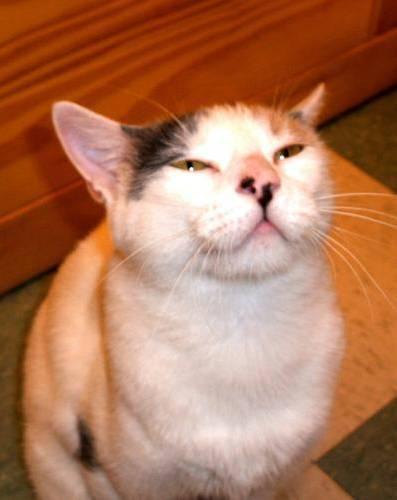
cat